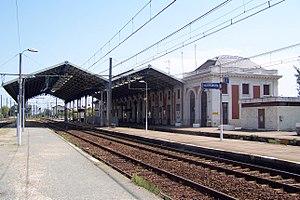
Gare de Marmande (Lot-et-Garonne, France)
La ligne de Bordeaux-Saint-Jean à Sète-Ville est l'une des grandes lignes du réseau ferroviaire français. Longue de 474 kilomètres et d'orientation nord-ouest – sud-est, cette ligne constitue une grande transversale ; elle fait également office de radiale de Montauban à Toulouse, voire vers Narbonne et l'Espagne par Cerbère, mais aussi de Sète à Narbonne pour les liaisons vers l'Espagne depuis Paris-Lyon et la vallée du Rhône.
La gare de Marmande est une gare ferroviaire française de la ligne de Bordeaux-Saint-Jean à Sète-Ville, située à proximité du centre-ville de Marmande, sous-préfecture du département de Lot-et-Garonne en région Nouvelle-Aquitaine.
Le TER Aquitaine était un des trois réseaux de lignes TER de la région Nouvelle-Aquitaine avant la création des TER Nouvelle-Aquitaine. Il portait le nom de l'ancienne région administrative Aquitaine.